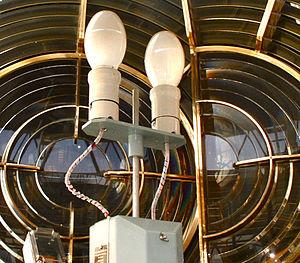
Un changeur automatique de lampe est un dispositif utilisé pour garantir qu'un feu de navigation, tel qu'un phare de marine ou une balise d'aérodrome, reste allumé même si une ampoule est grillée. De nombreux types de changeur existent. Les éléments communs de conception sont un ensemble de deux ou plusieurs lampes installées sur un support pouvant pivoter dans différentes positions. Chaque position amène une lampe différente au foyer d'un ensemble optique. Comme les feux de signalisation et de navigation utilisent une optique sophistiquée pour focaliser le faisceau, les échangeurs de lampes sont conçus pour positionner la nouvelle ampoule au point focal avec une grande précision. L'appareil détecte automatiquement quand une lampe active cesse de fonctionner et met la lampe suivante en place.